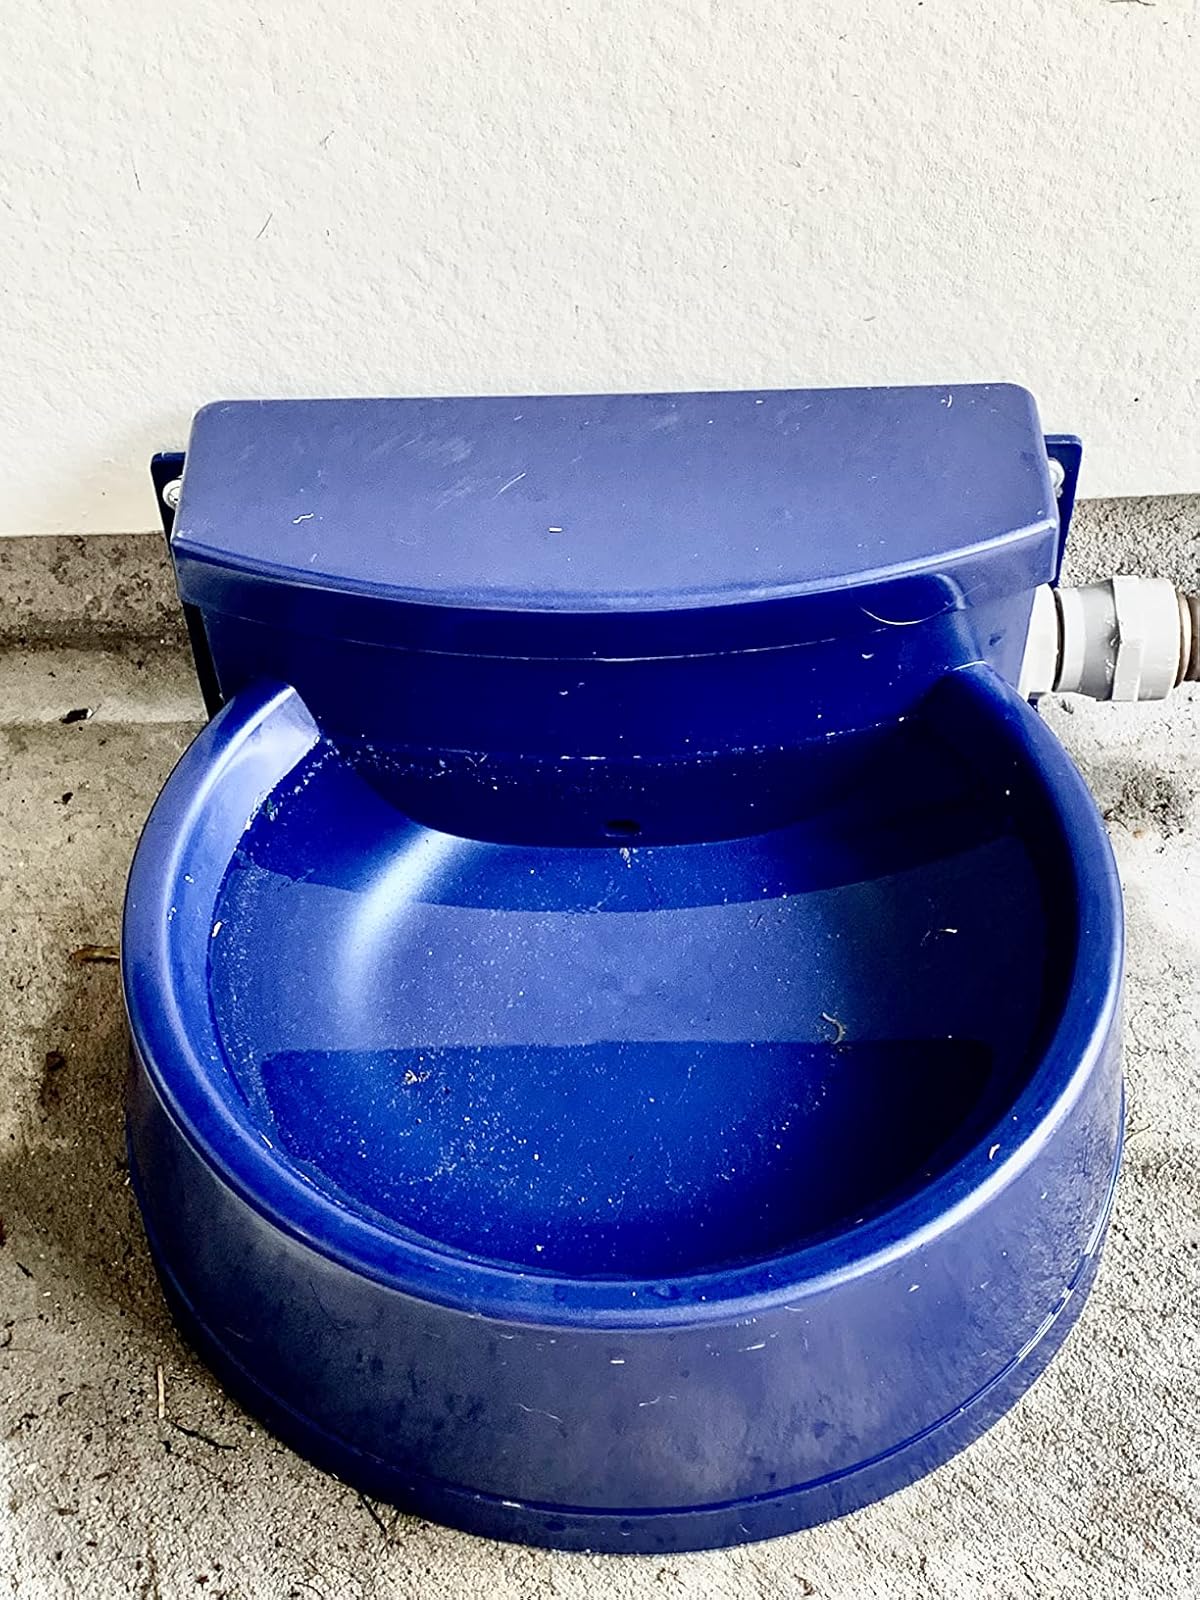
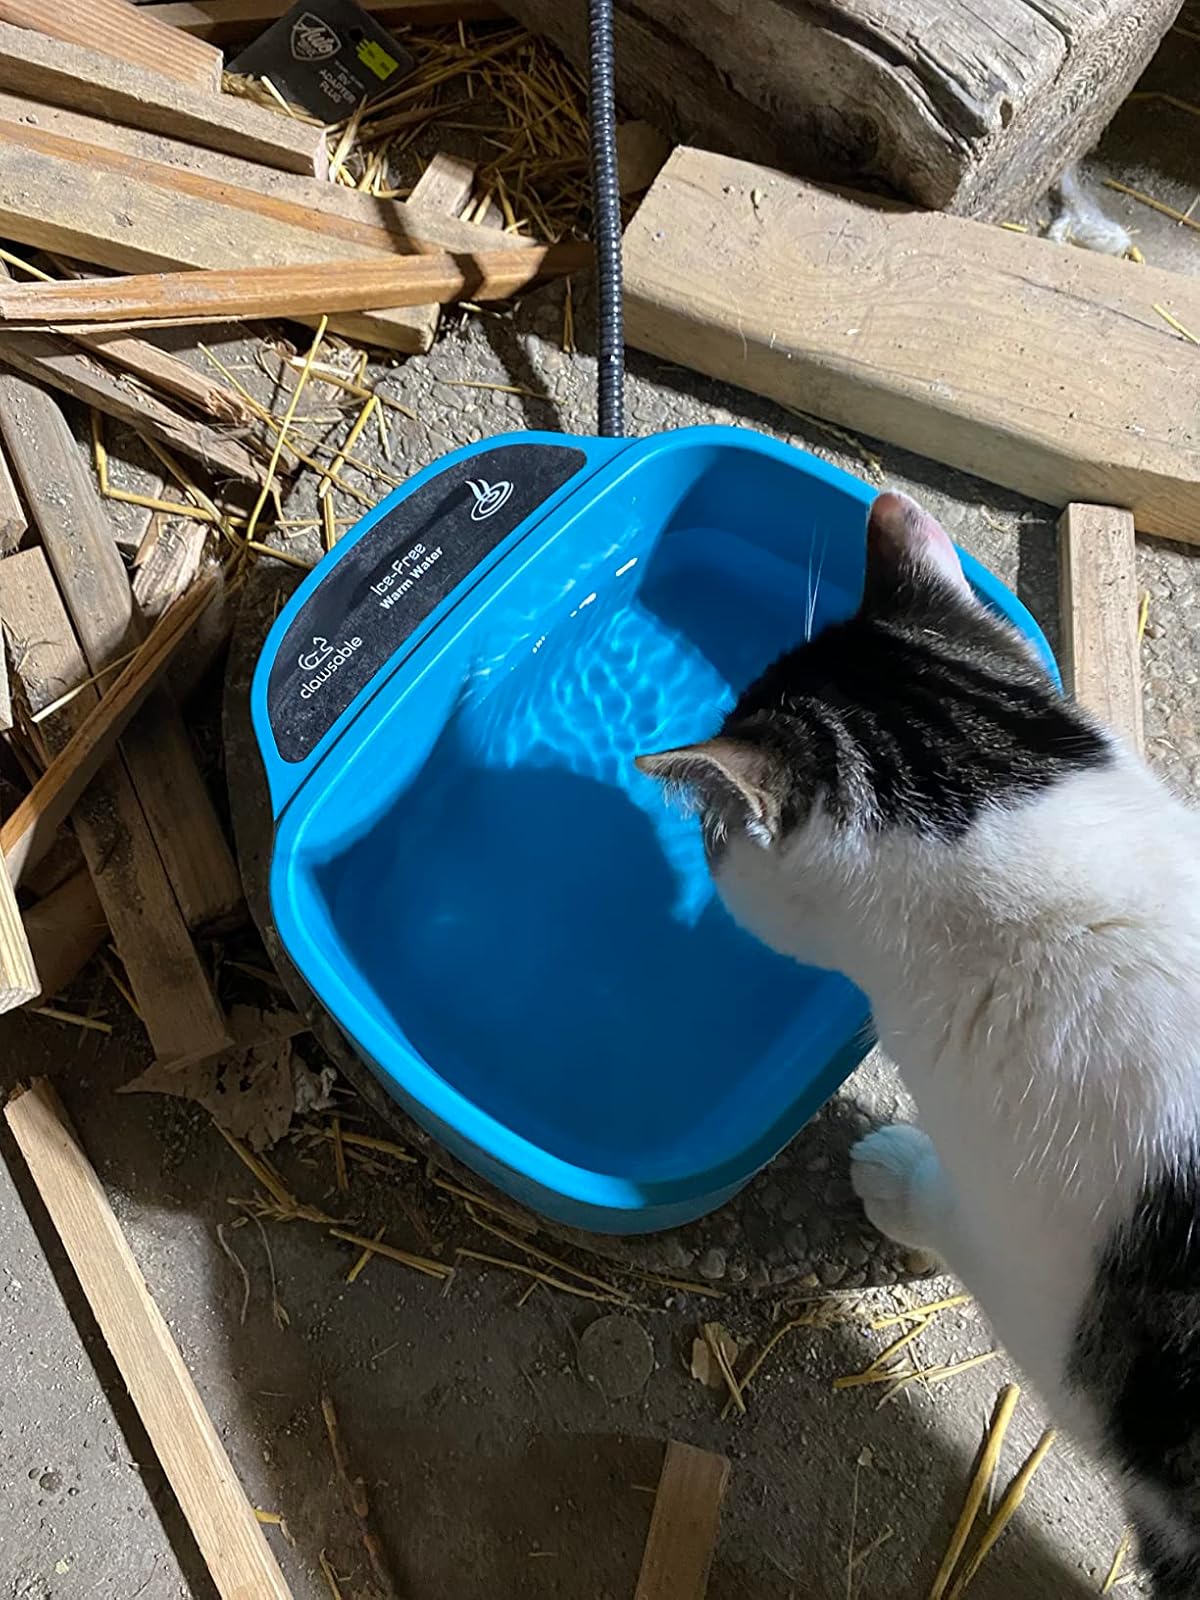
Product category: items_bowl
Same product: no